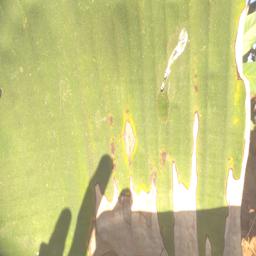
Label: MALBHOG LEAF